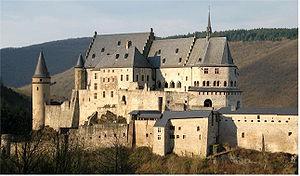
La culture du Luxembourg, pays enclavé de l'Europe de l'Ouest, désigne d'abord les pratiques culturelles observables de ses habitants.